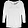
Label: Pullover